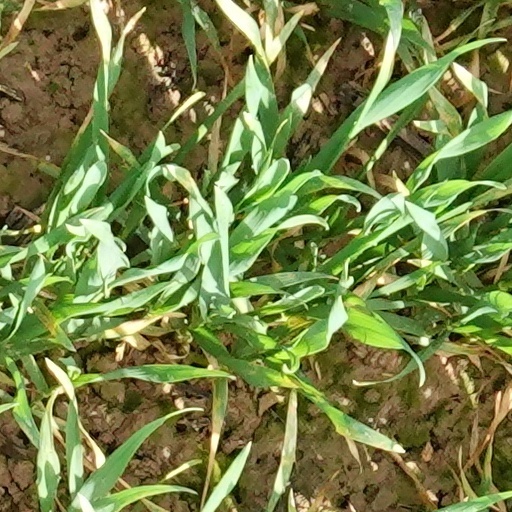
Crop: wheat